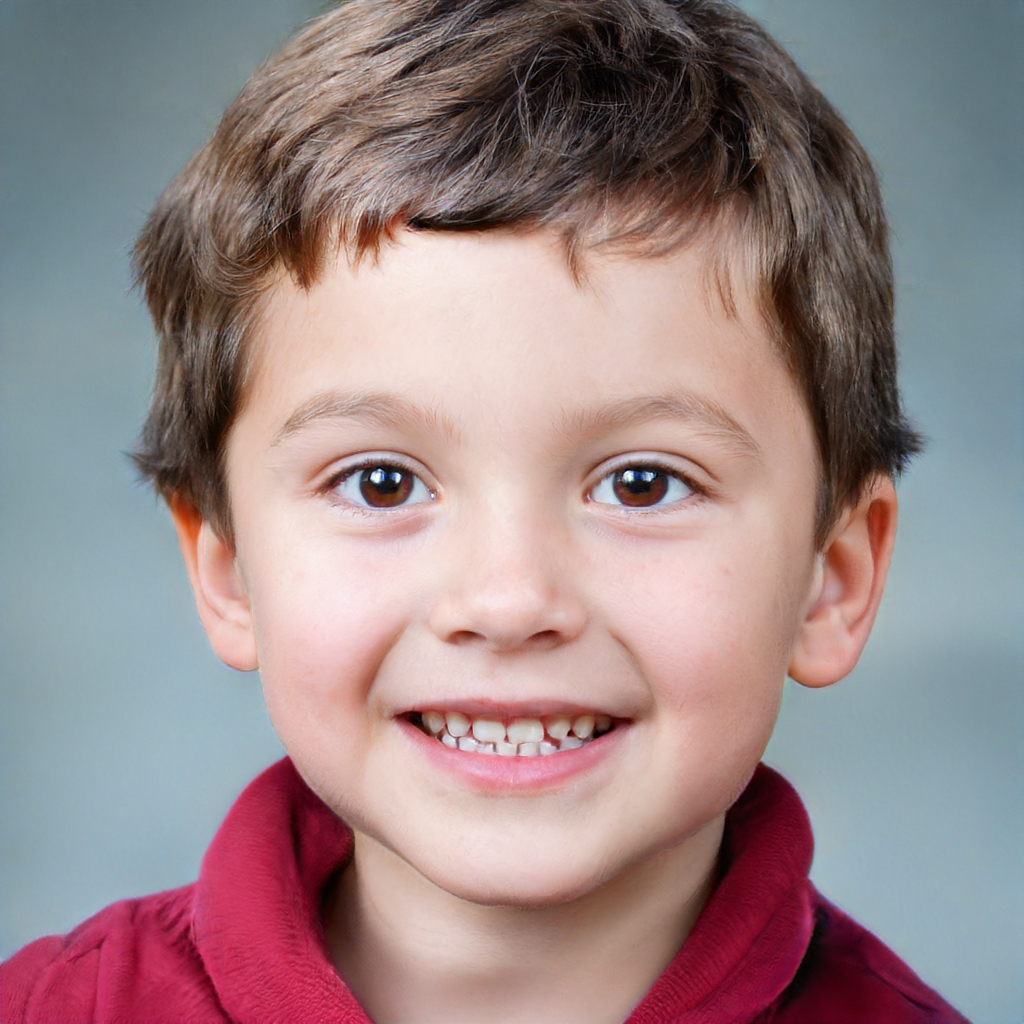
Gender: Male